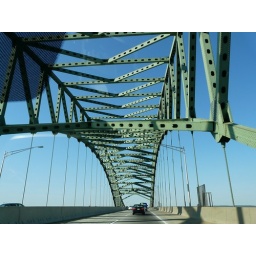
Shot out the car window on the New Jersey Turnpike in New Jersey on the way to Hershey, Pennsylvania 10-23-10